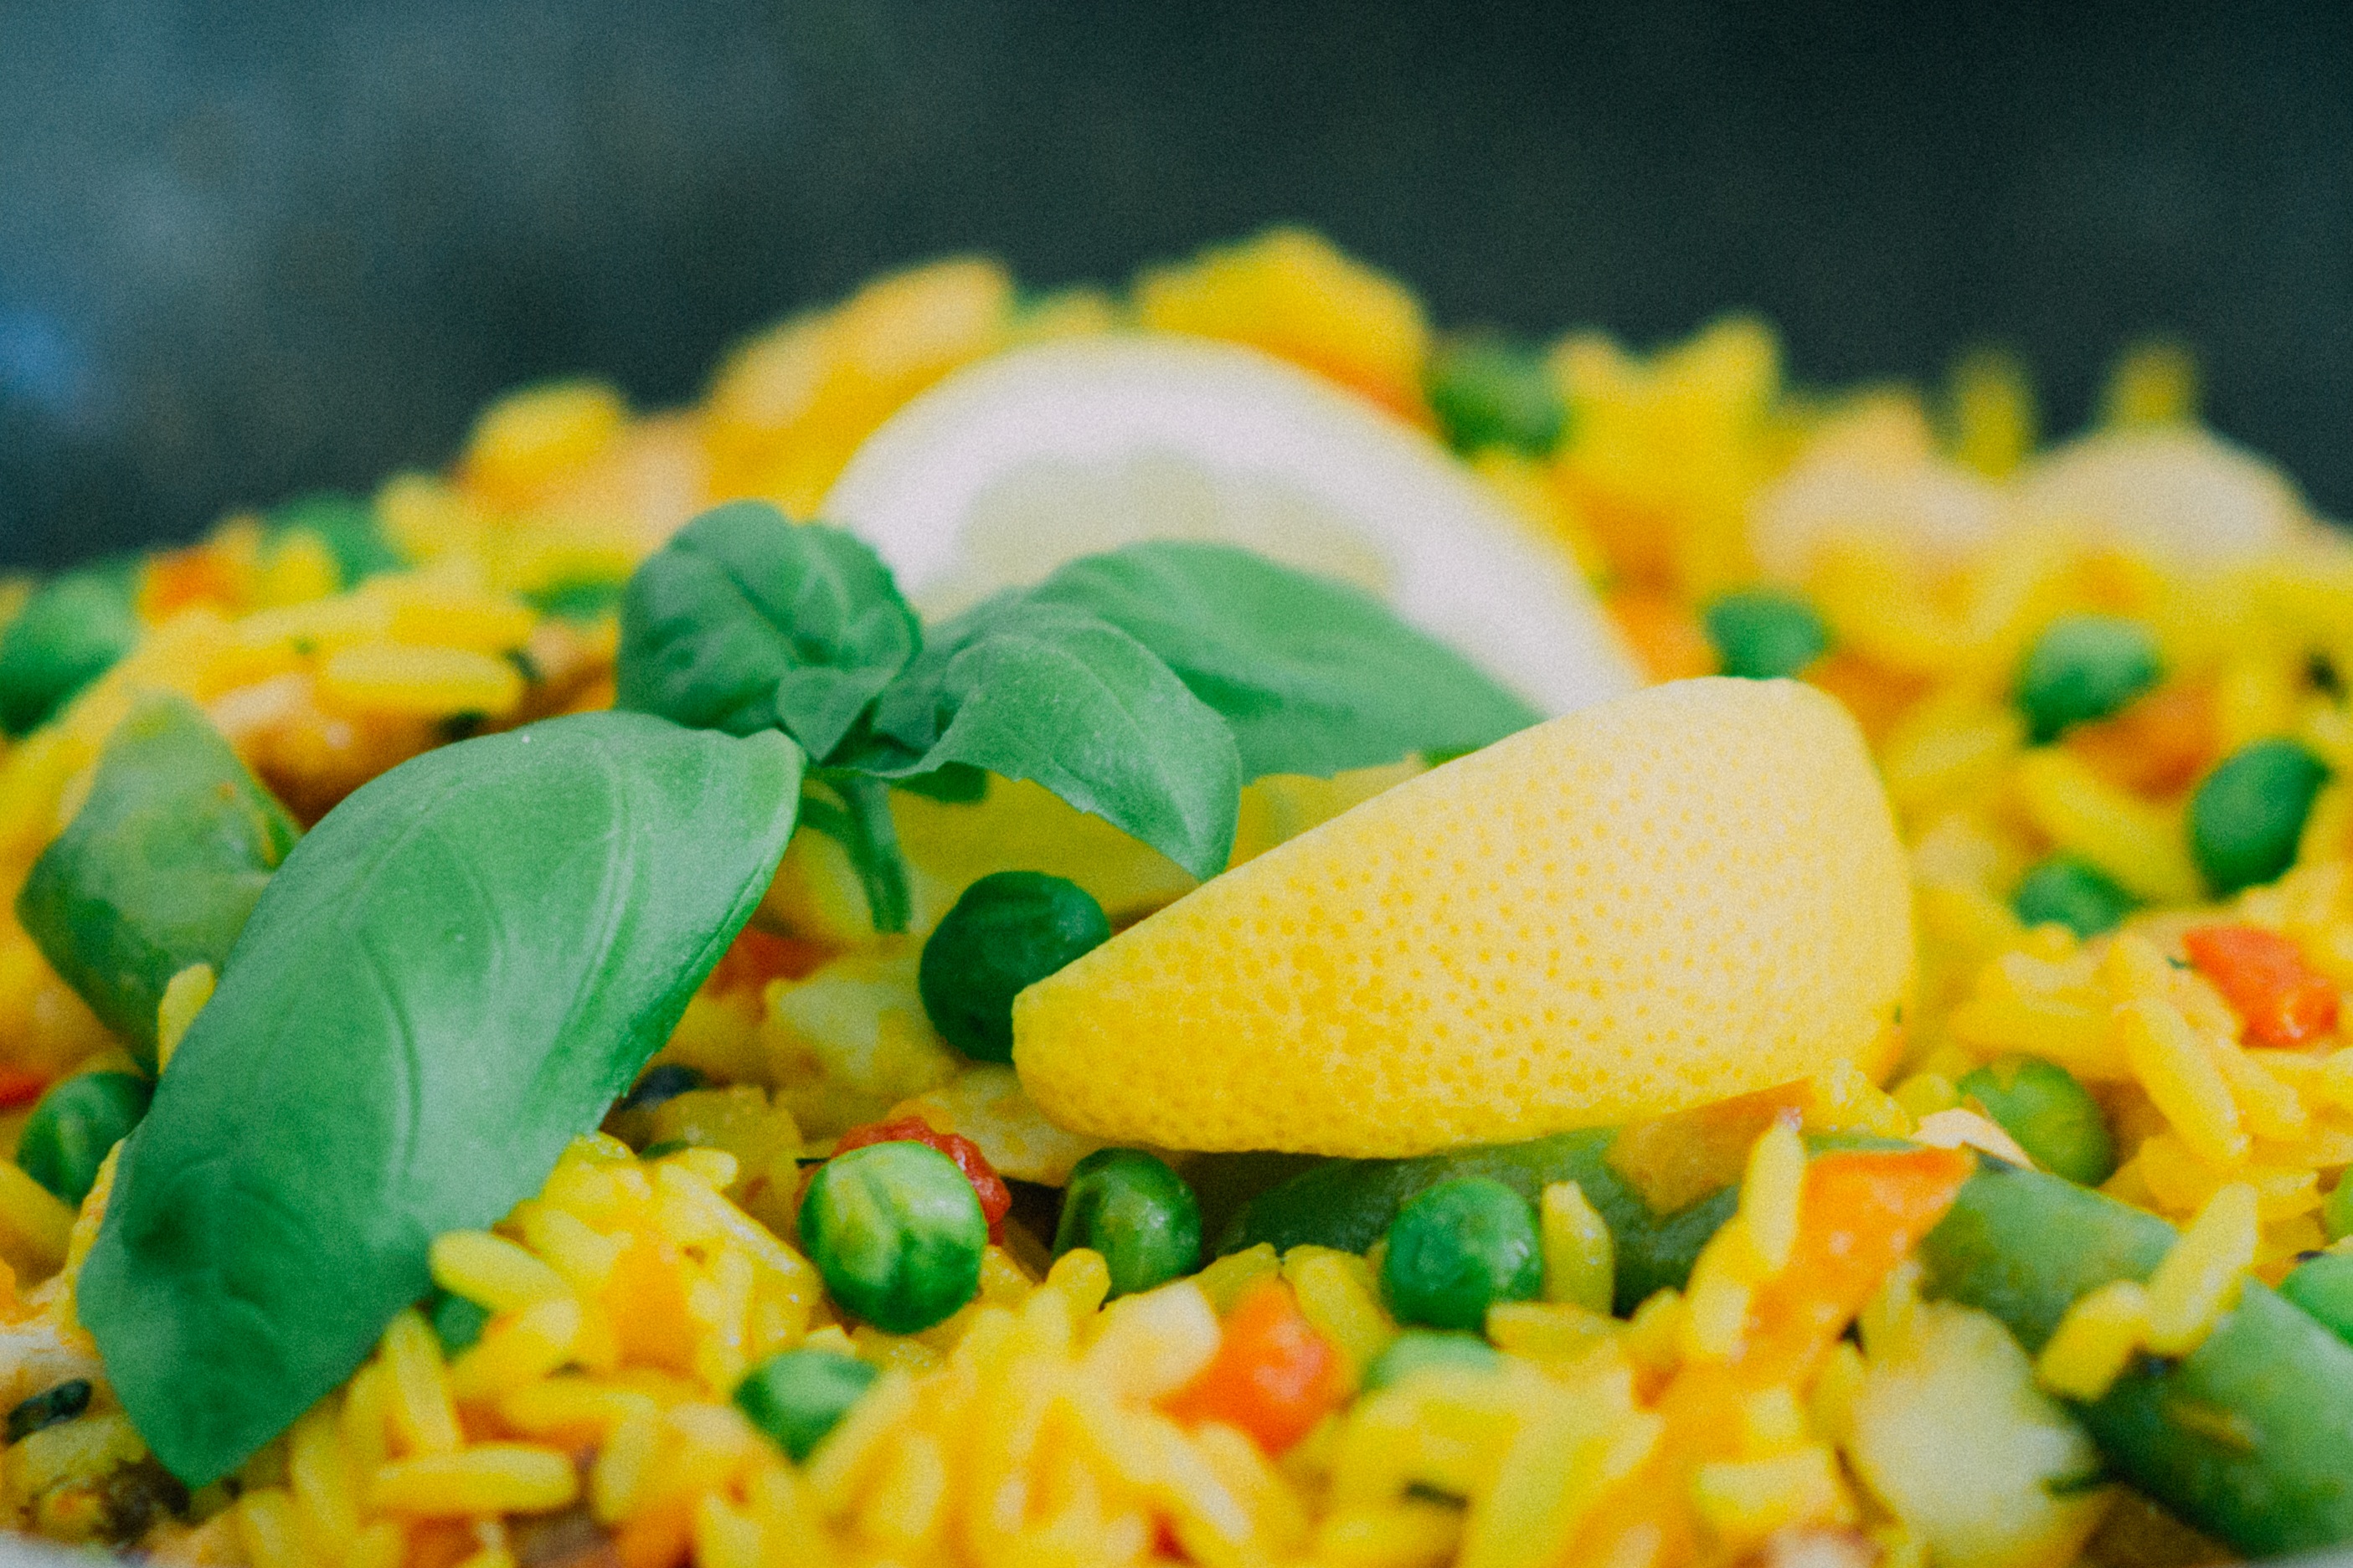
flower, dish, food, produce, vegetable, healthy, cuisine, rice, lemon, asian food, vegetables, peas, paella, chinese food